Klaus-Peter Müller

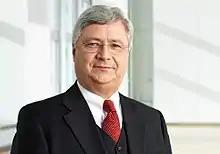
Klaus-Peter Müller, 2018

Klaus-Peter Müller (born 16 September 1944 in Duppach, Germany) was chairman of the supervisory board of Commerzbank until the annual general meeting on 8 May 2018.